List of places in Luton

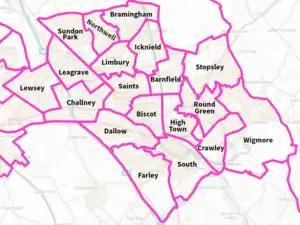
A map of Luton's 19 wards

This is a list of places in Luton, Bedfordshire, England. Luton is a large town, north of London – one of the largest in England without city status.